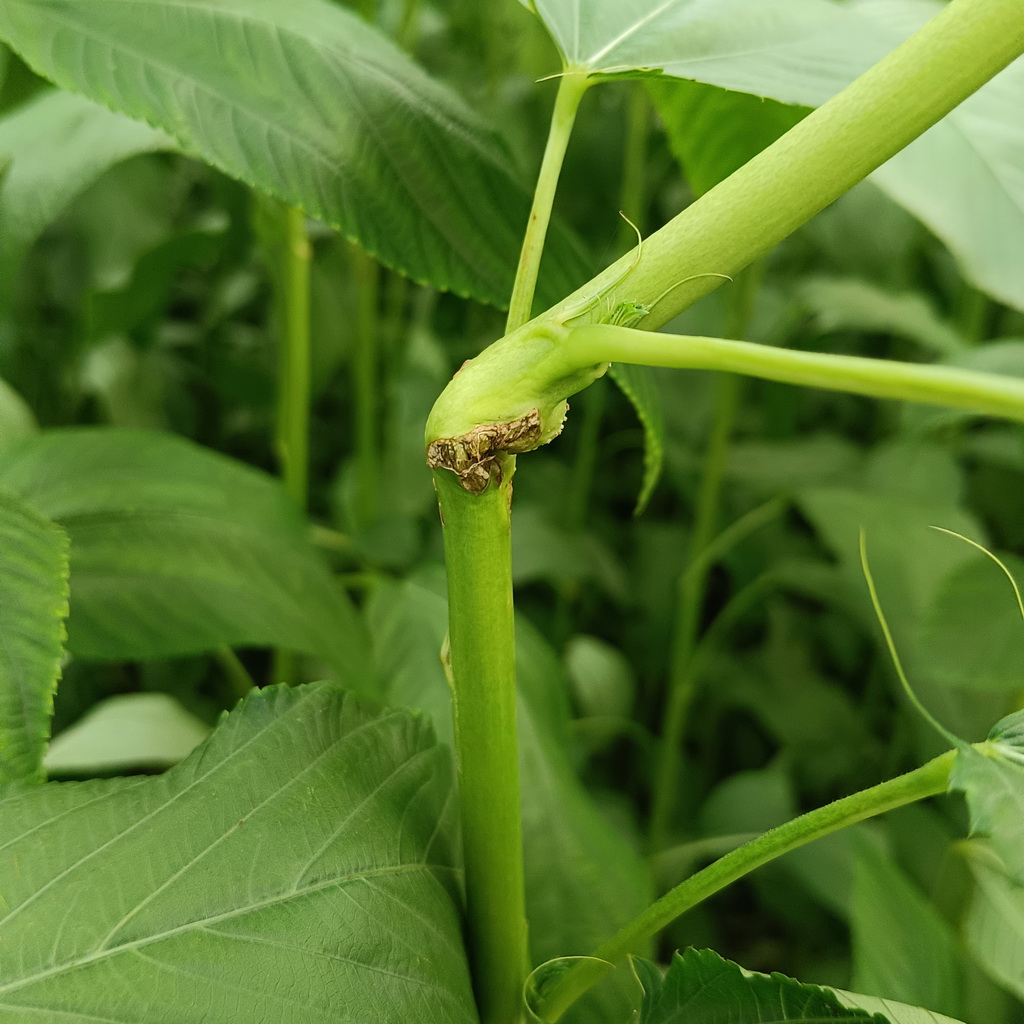
Label: Stem Soft Rot